AC motor

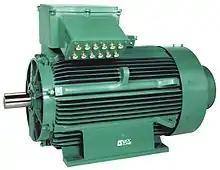
An industrial type of AC motor with electrical terminal box at the top and output rotating shaft on the left. Such motors are widely used for pumps, blowers, conveyors and other industrial machinery.

An AC motor is an electric motor driven by an alternating current (AC). The AC motor commonly consists of two basic parts, an outside stator having coils supplied with alternating current to produce a rotating magnetic field, and an inside rotor attached to the output shaft producing a second rotating magnetic field. The rotor magnetic field may be produced by permanent magnets, reluctance saliency, or DC or AC electrical windings.